Columbian half dollar

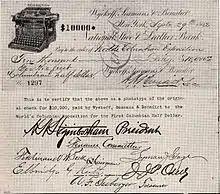
Check used to pay for the first Columbian half dollar

Ellsworth clipped one article criticizing the new coin and sent it to both Barber and Warner. Barber responded angrily with a five-page rebuttal, and suggesting that the Chicago newspapers not print "the opinions of people who display a deplorable amount of ignorance and likewise seem inclined to say 'Stinking Fish' ". Warner reacted with resignation, stating that he had not yet seen the new coin "but I'll wager it doesn't look like the model". A major objection by critics was that Barber had lowered the relief of Warner's badge to ensure that the new coins met the standards of circulating coins and could stack properly; critics saw this as unnecessary as the coins were to be merely souvenirs, unlikely to enter circulation.